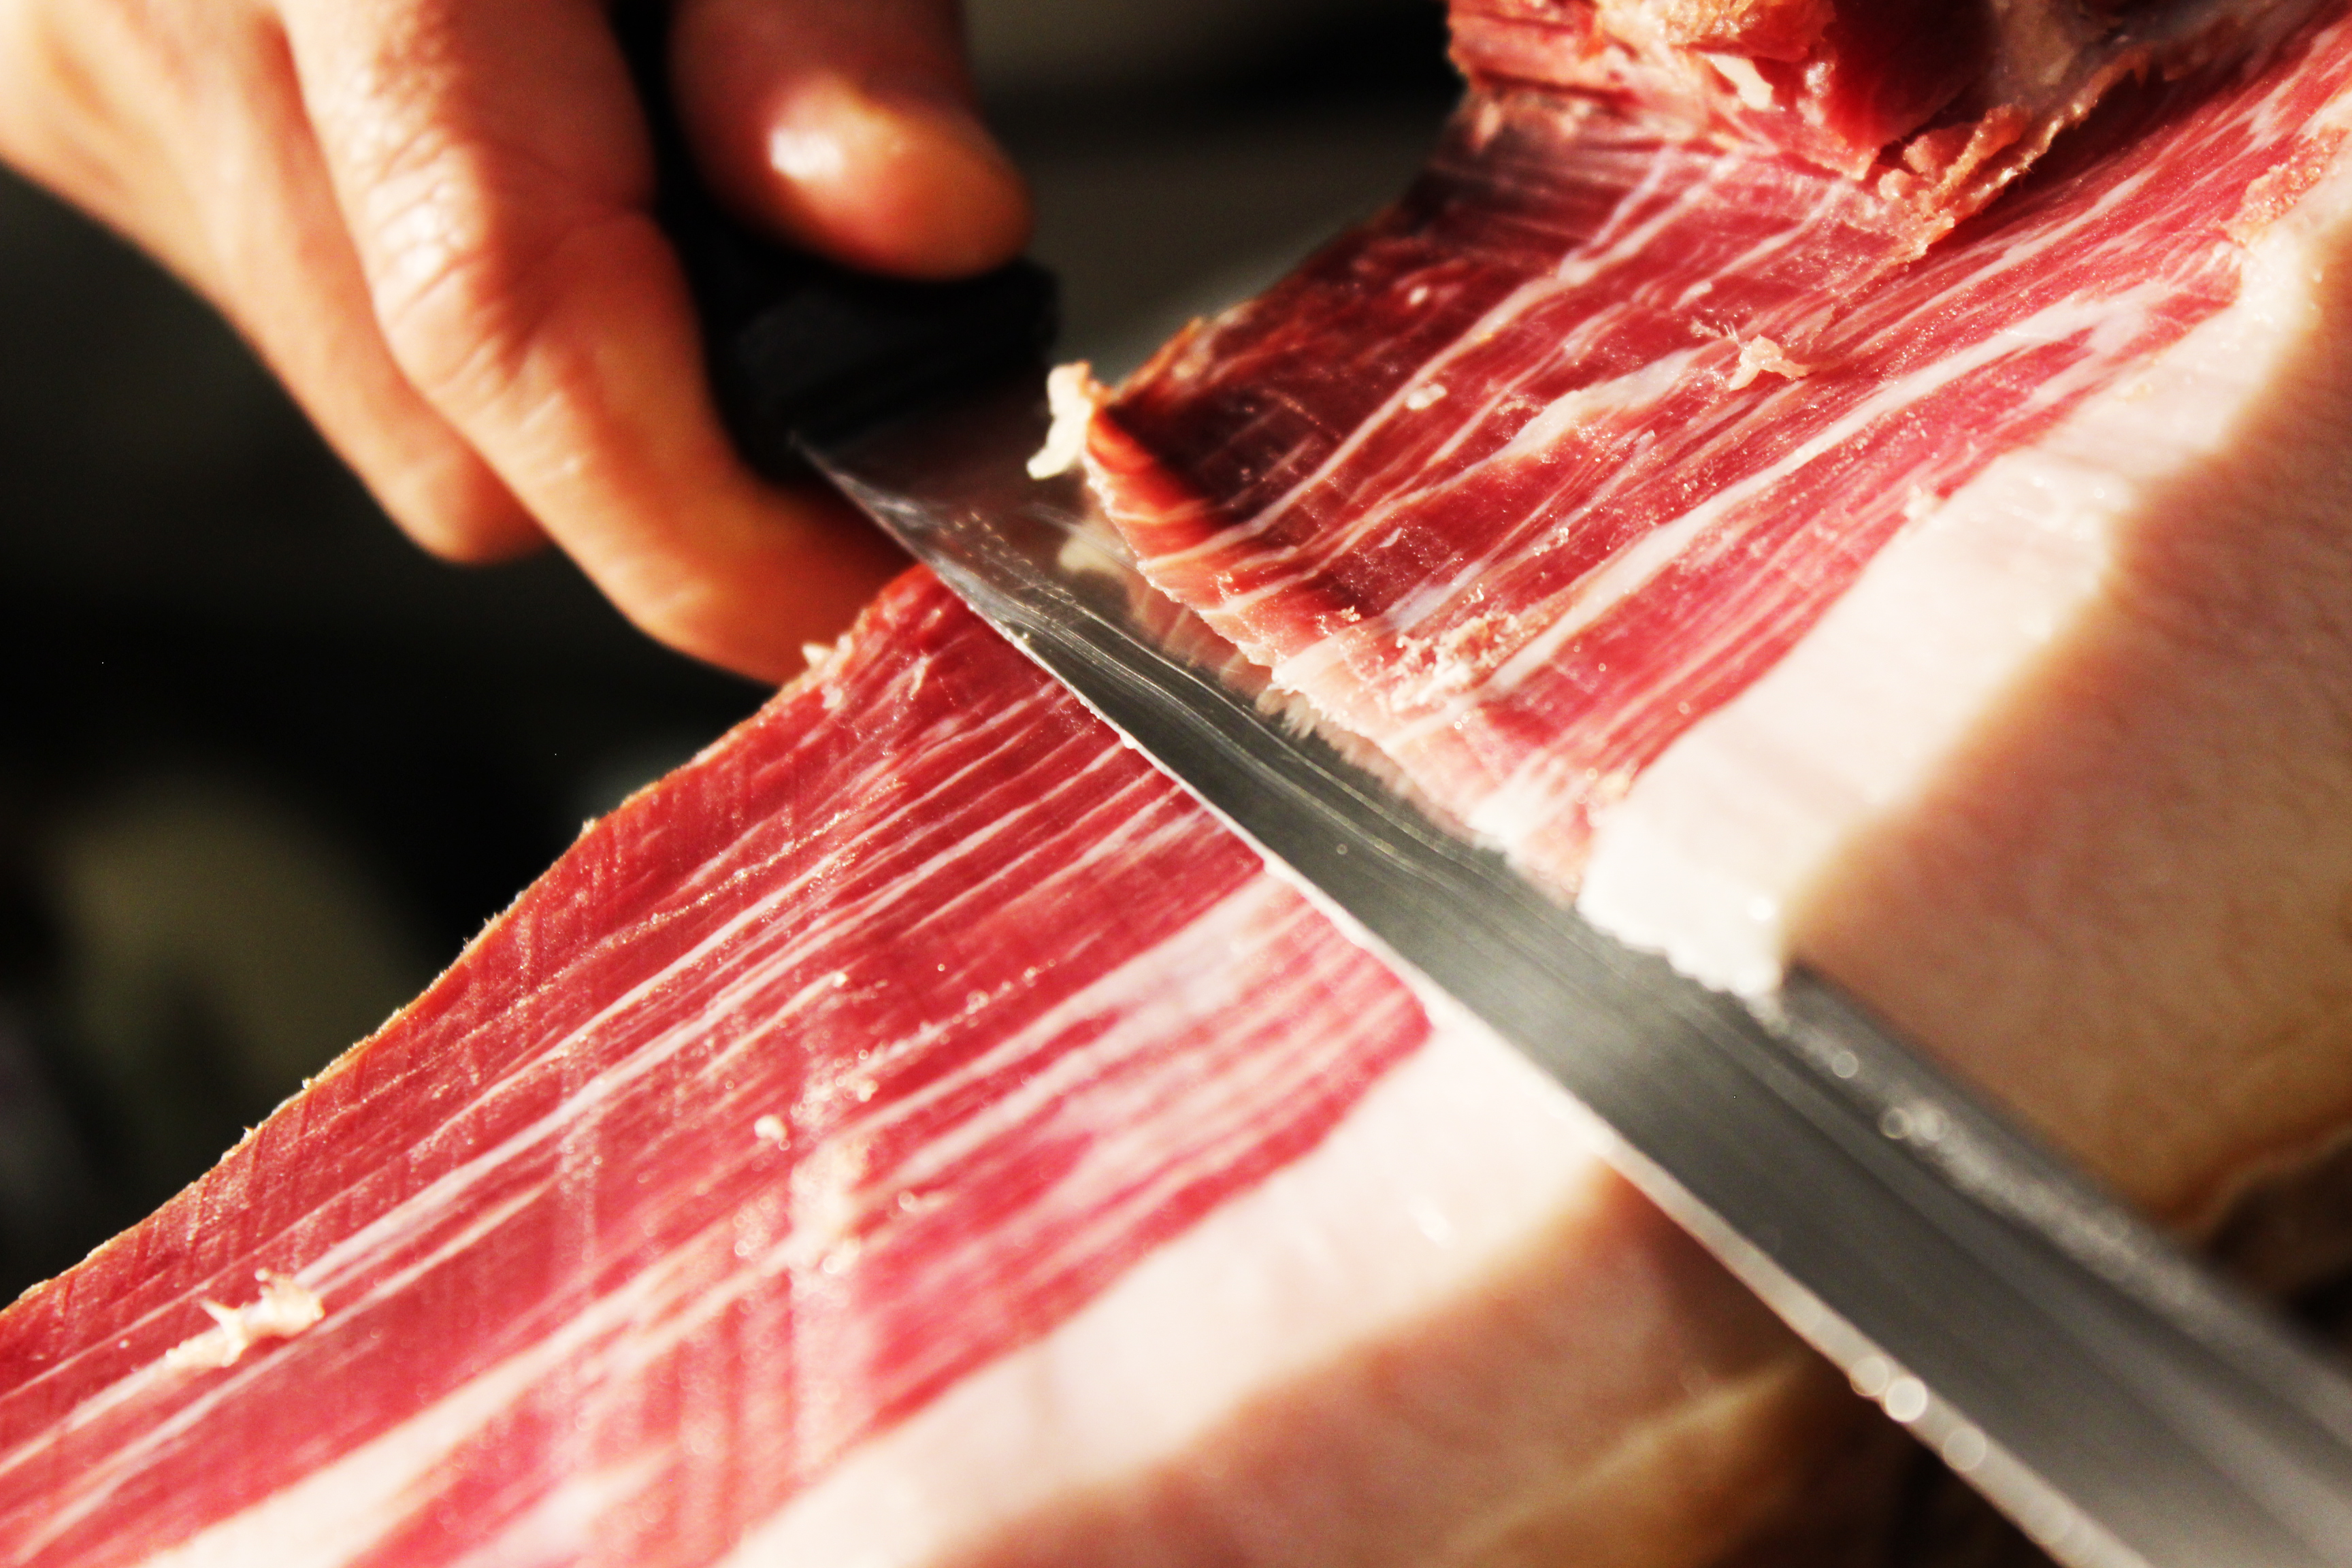
red meat, salt cured meat, flesh, meat, food, beef, jam n serrano, cuisine, bayonne ham, jamon, goat meat, animal fat, bacon, cooking, horse meat, pork, dish, ham, back bacon, charcuterie, meat carving, prosciutto, ribs, capicola, venison, kobe beef, veal